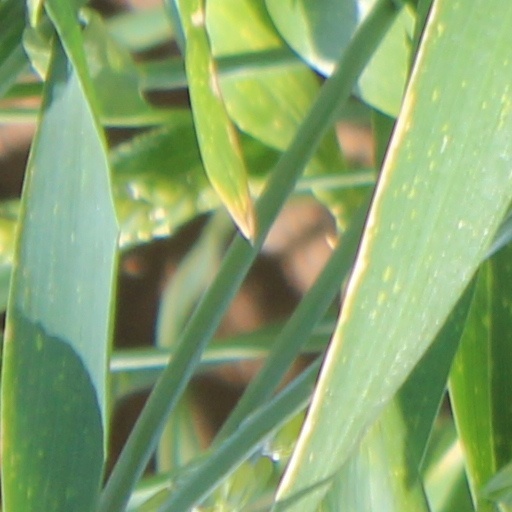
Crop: wheat